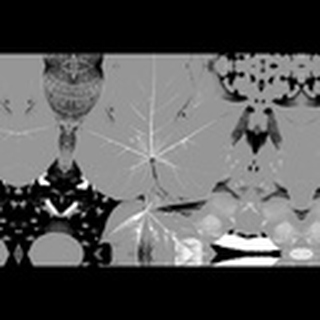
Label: healthy_cotton